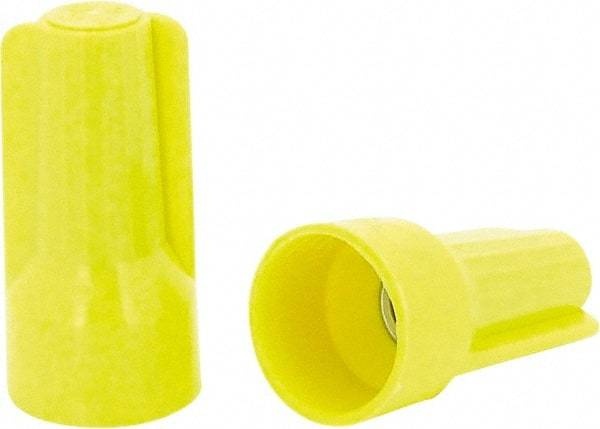
Ideal - 3, 20 to 3, 12 AWG, 600 Volt, Flame Retardant, Standard Twist on Wire Connector - Yellow, 221°F
Item #: 78282829 Brand: Ideal Model #: B1-250JR Exact Tooling IR#: 04 Product Specifications Wire Connector Style Standard Resistance Features Flame Retardant Minimum Number of Wires/ Wire Size (AWG) 3, 20 Maximum Number of Wires/ Wire Size (AWG) 3, 12 Voltage 600 V Color Yellow Maximum Operating Temperature (F) 221 Standards Met CE; CSA C22.2 No. 188; CSA LR9706; Federal Specification W-S-610E; RoHS; UL Listed 486C; UL Listed 774A
Brand: IDEAL
Category: Hardware > Power & Electrical Supplies > Wire Caps & Nuts